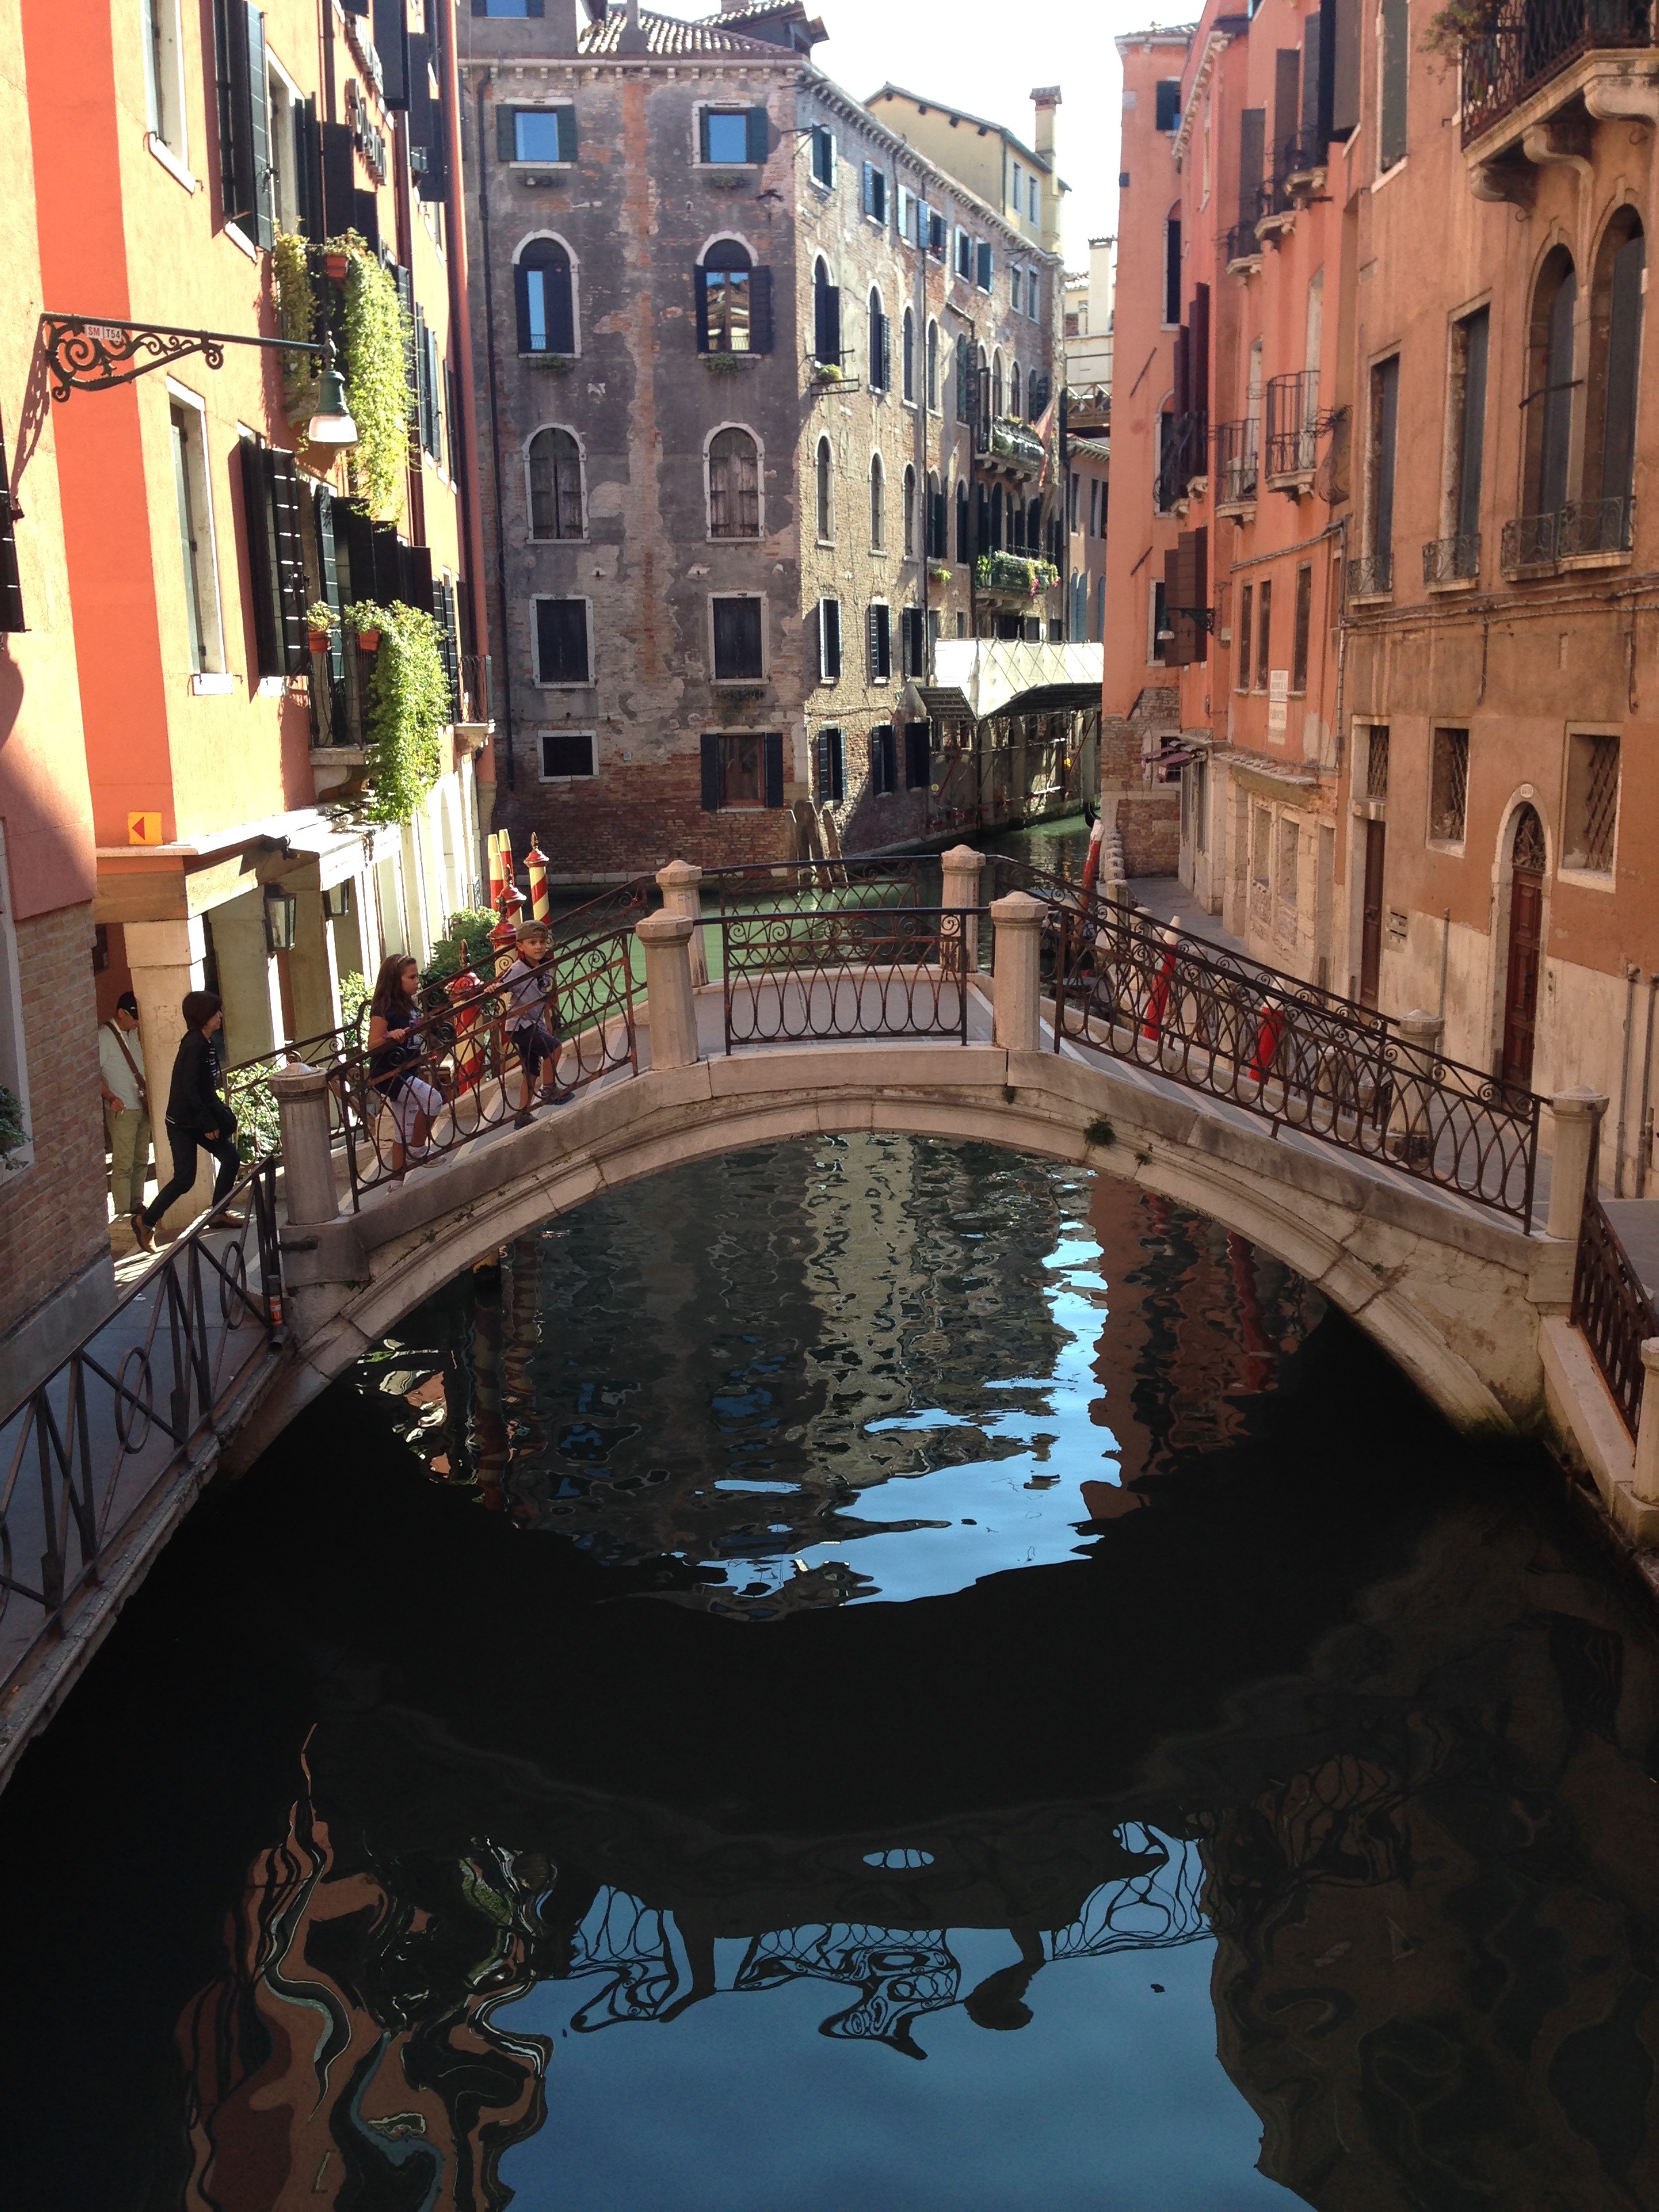
water, bridge, town, old, canal, reflection, venice, tourism, waterway, buildings, calle, historian